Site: brandenburg
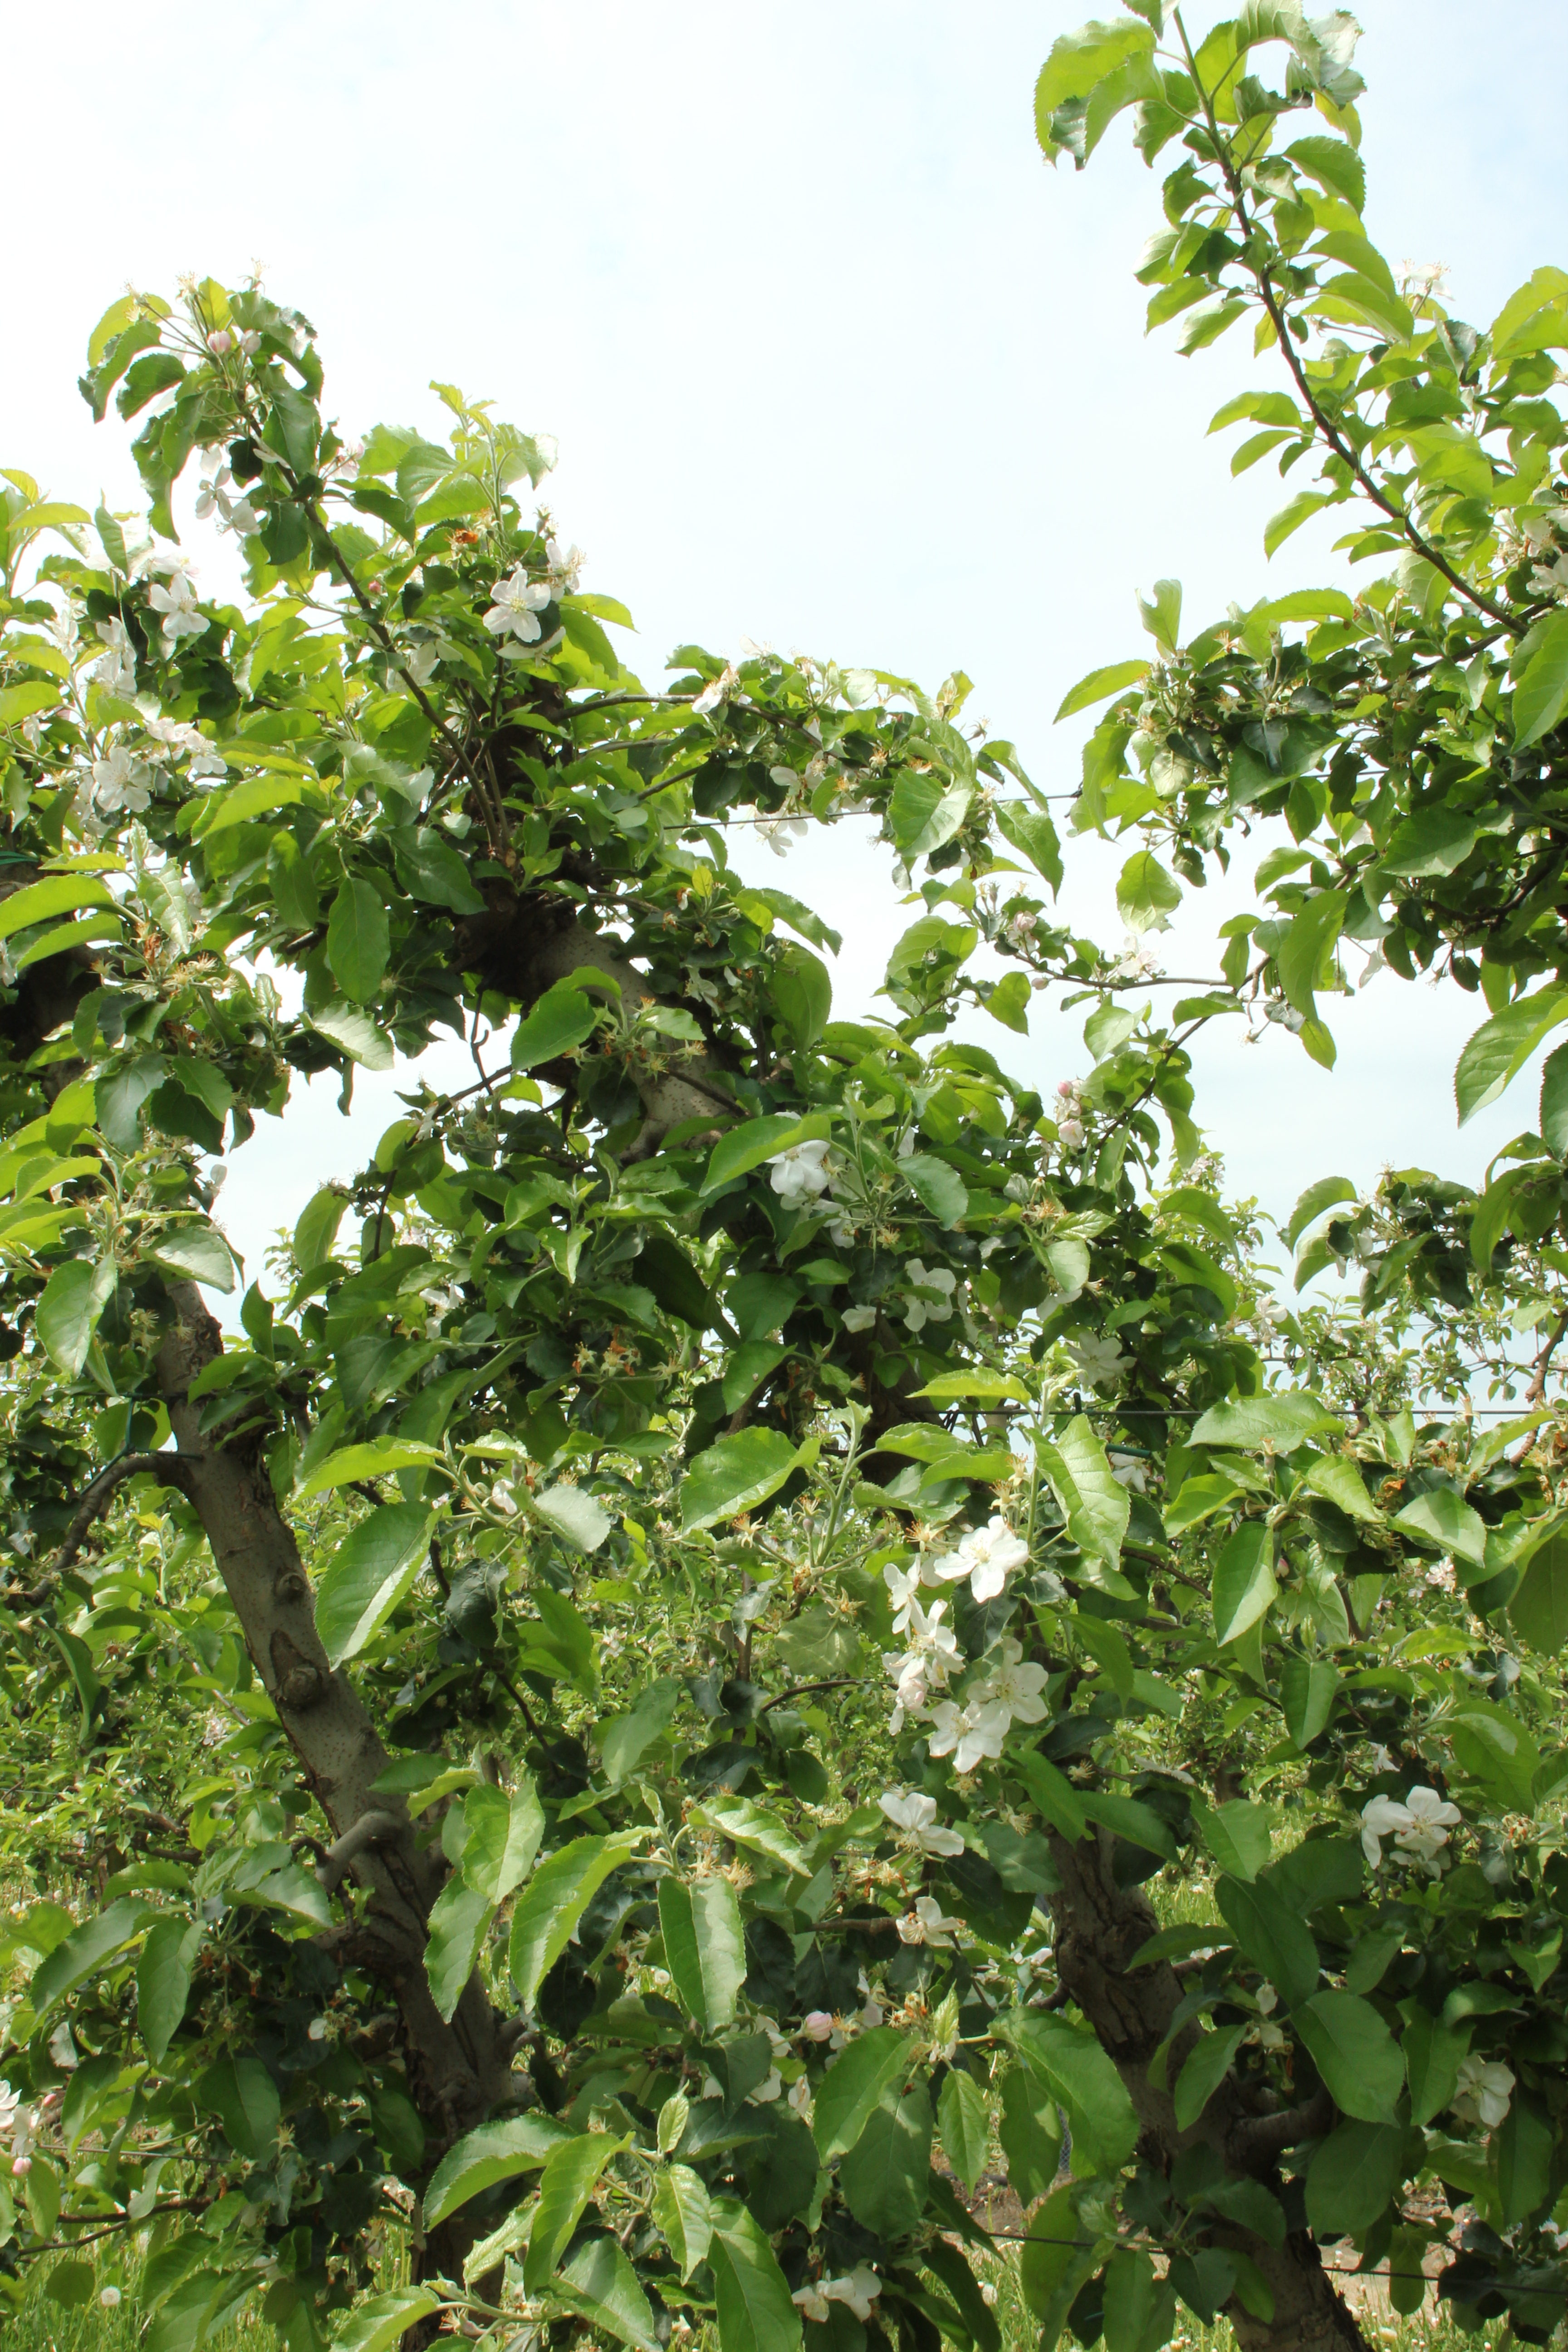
Growth stage (BBCH 67): Flowering